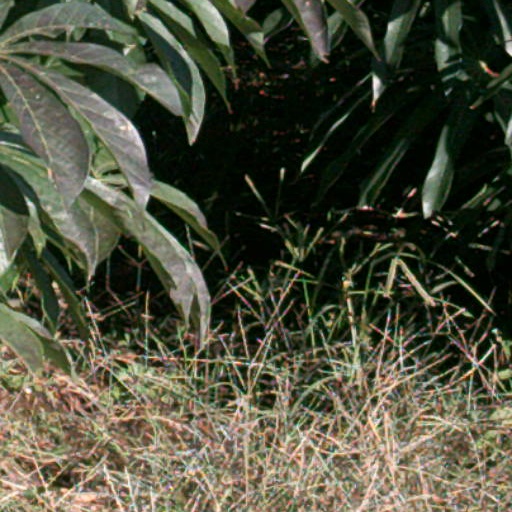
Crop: cassava